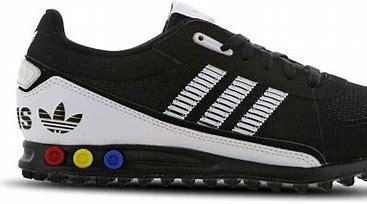
Brand: Adidas
Model: La Ii